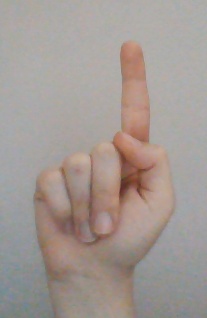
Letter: bb